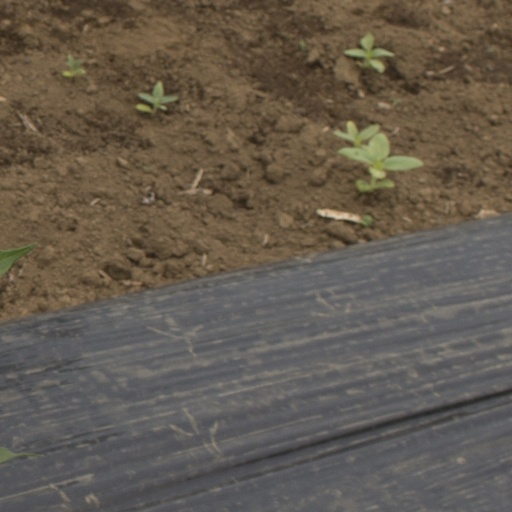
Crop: Jerusalem artichoke